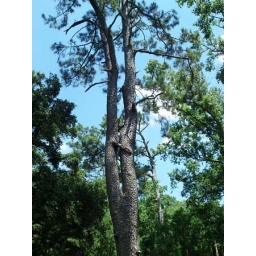
an old pine tree growing in the back of the property